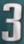
Number: 3